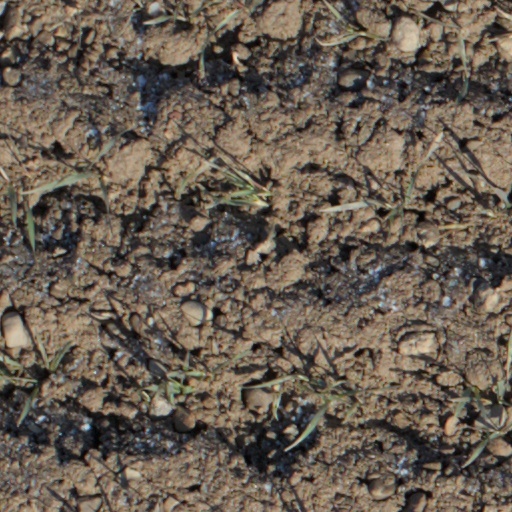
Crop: wheat